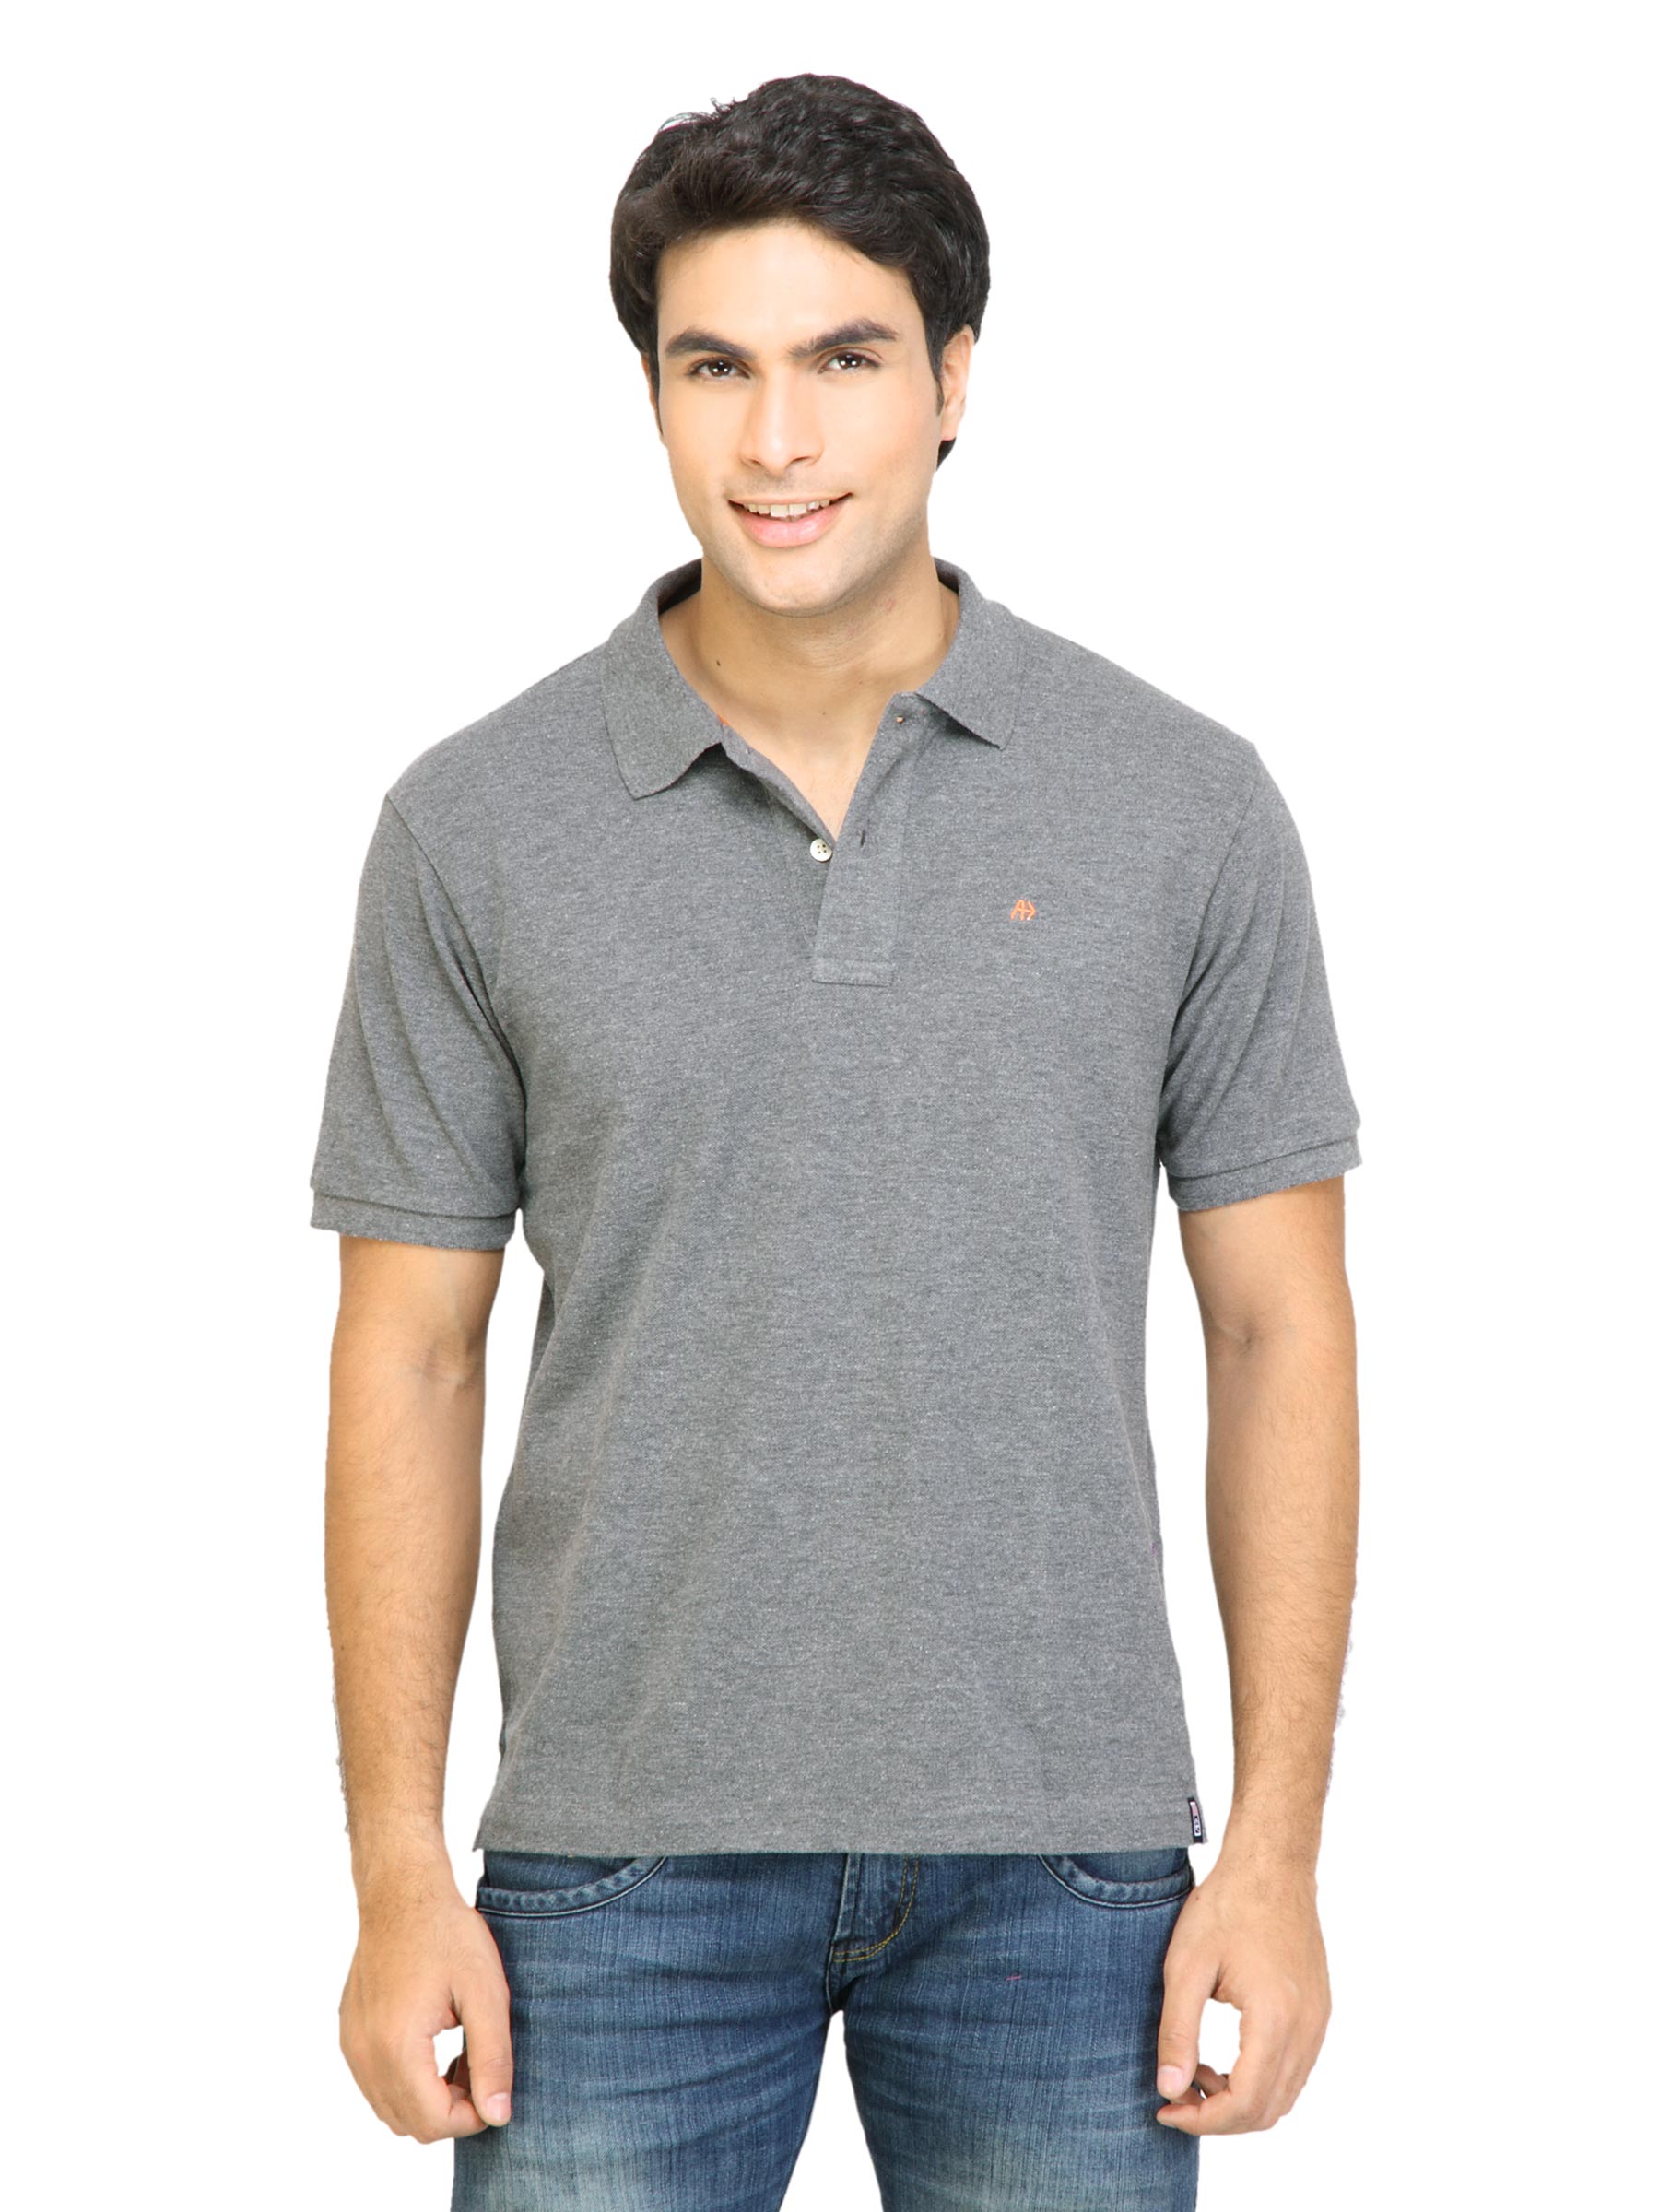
Arrow Sport Men Solid Grey Polo Tshirts
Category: Apparel / Topwear / Tshirts
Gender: Men
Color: Grey
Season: Fall 2011
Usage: Casual